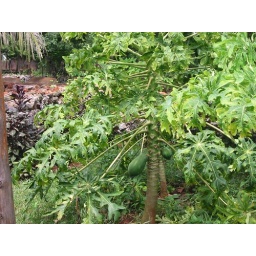
Never saw a papaya tree before. Apparently in Cuba, the word &amp;quot;papaya&amp;quot; is a dirty dirty word!